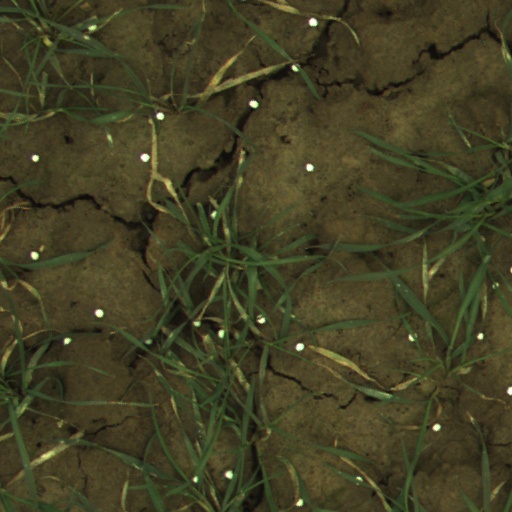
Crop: wheat